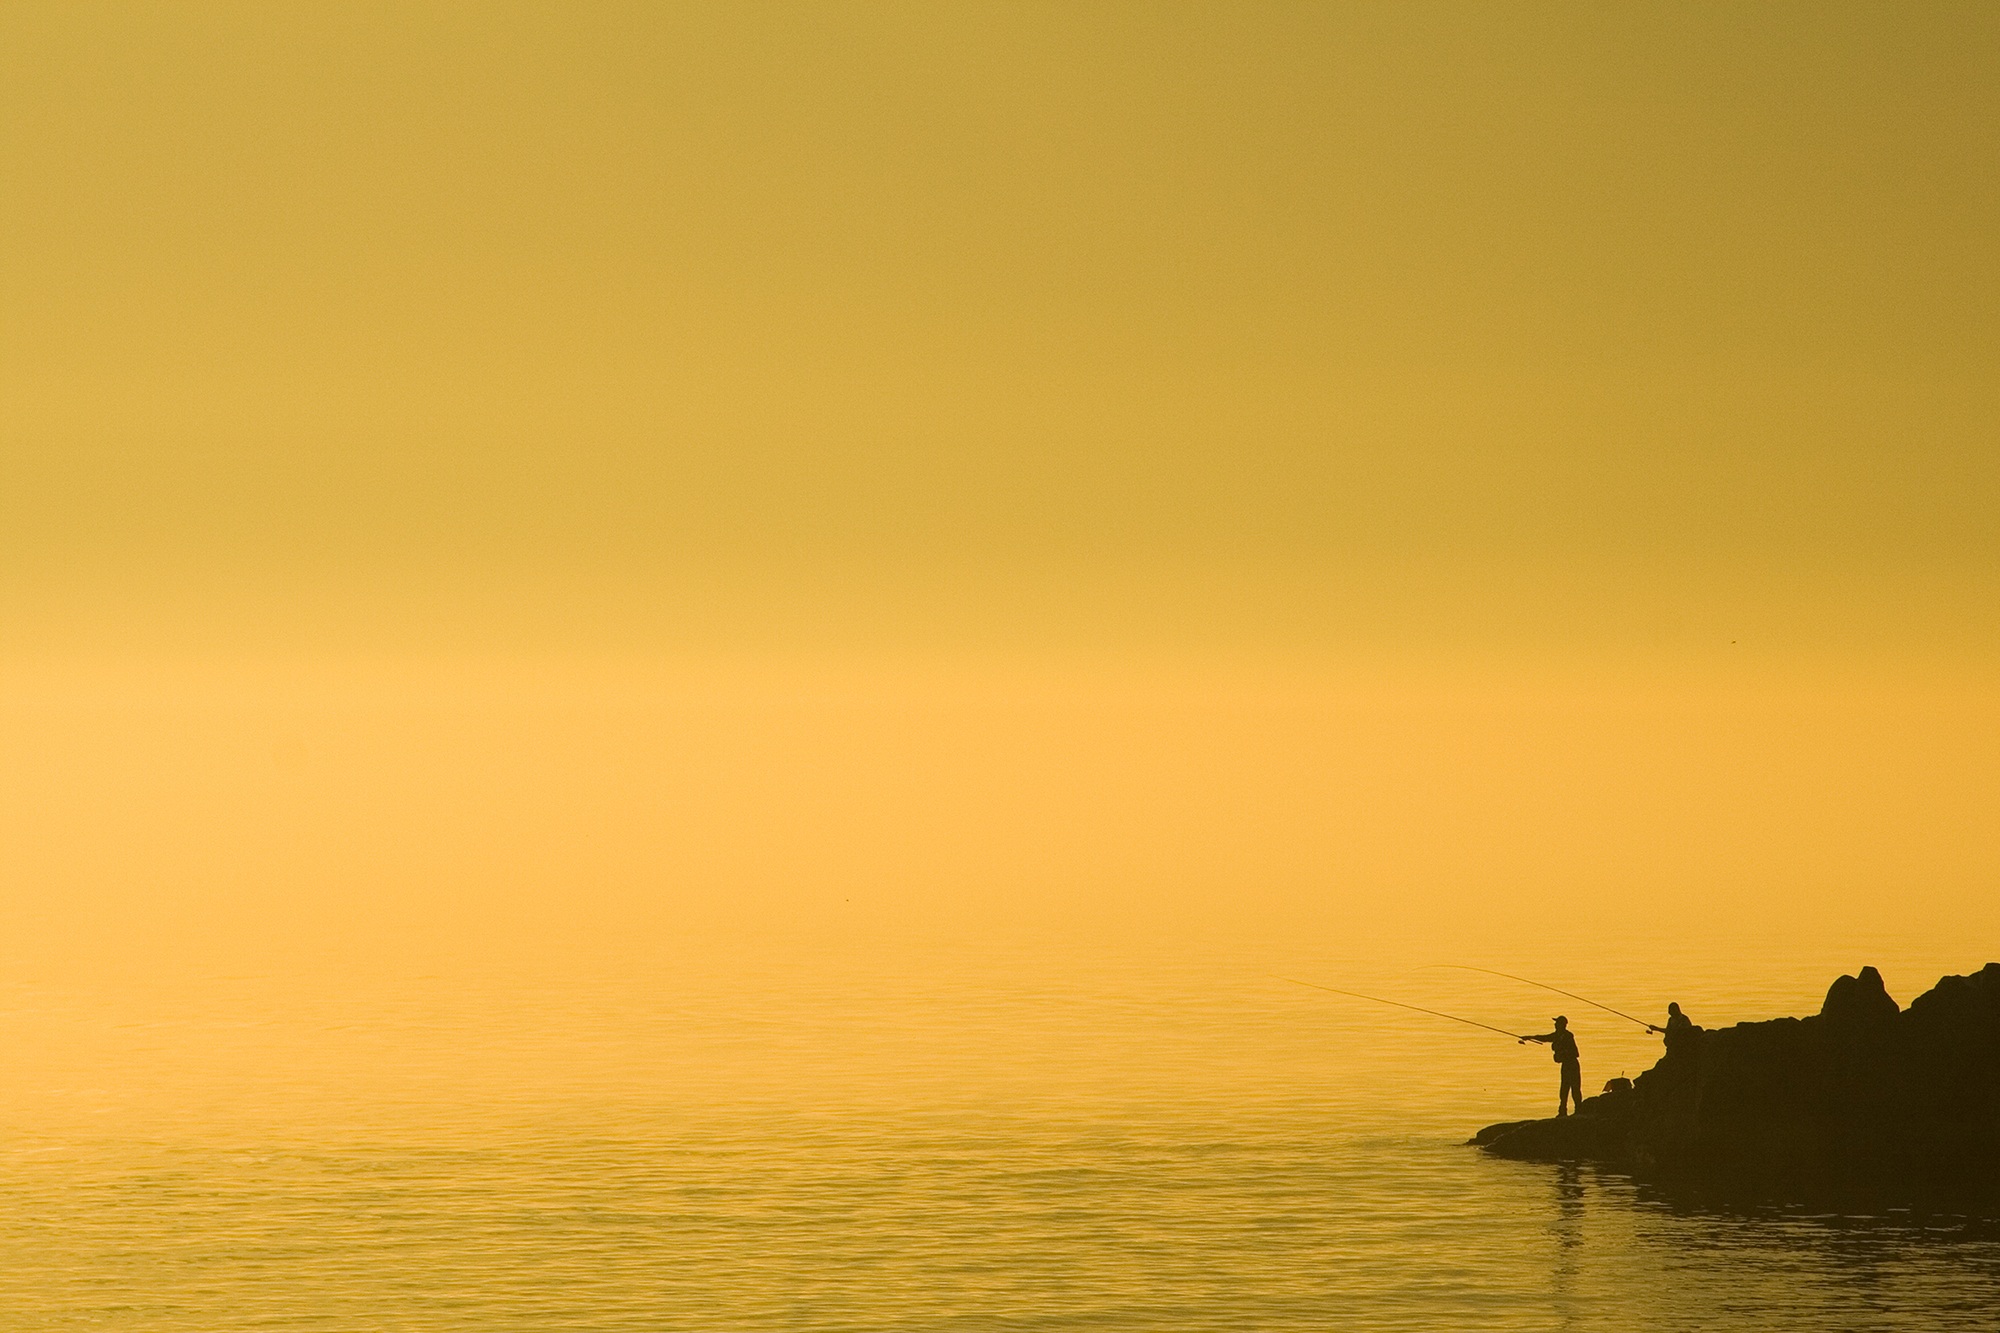
beach, sea, coast, ocean, horizon, silhouette, cloud, sky, sun, sunrise, sunset, sunlight, morning, shore, wave, dawn, coastal, vacation, dusk, evening, reflection, fishing, island, ocean mist, afterglow, sea fog, atmospheric phenomenon, sun mu, sea mist